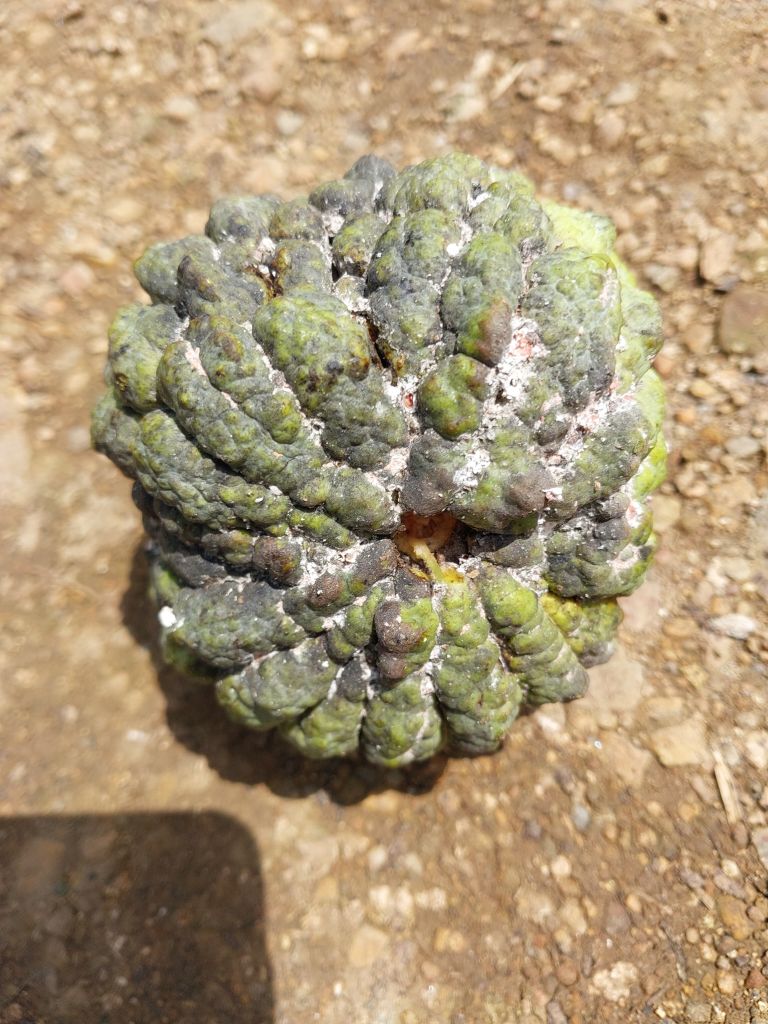
Disease label: Blank Canker